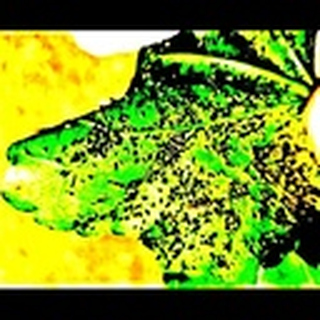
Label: cotton_aphids